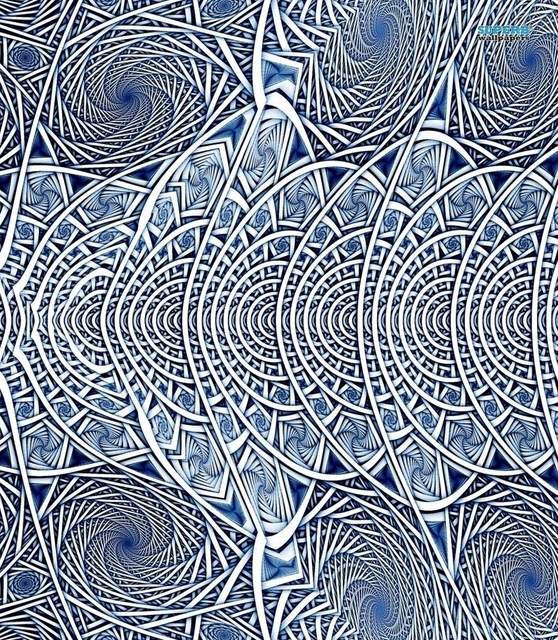
Texture: spiralled